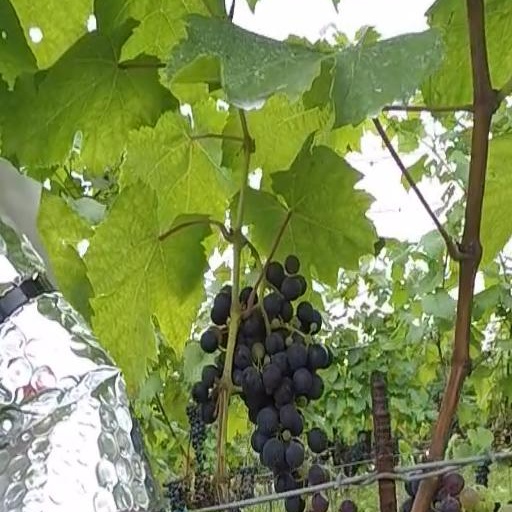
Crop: grape